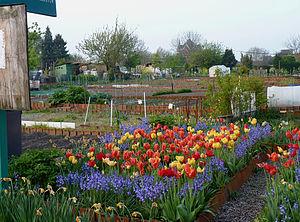
Jardins familiaux, appelés aussi jardins ouvriers à Tourcoing (Nord), France. À l'arrière-plan, l'église Notre-Dame de la Marlière.
Les jardins familiaux, ou jardins ouvriers, apparus à la fin du XIXᵉ siècle, sont des parcelles de terrain mises à la disposition des habitants par les municipalités. Ces parcelles, affectées le plus souvent à la culture potagère, furent initialement destinées à améliorer les conditions de vie des ouvriers en leur procurant un équilibre social et une autosubsistance alimentaire.